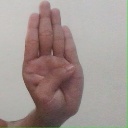
अक्षर: ब